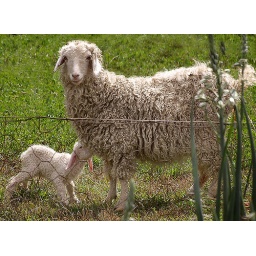
Little boy blue come play your kazoo,   the sheep and the lamb are in the Karoo